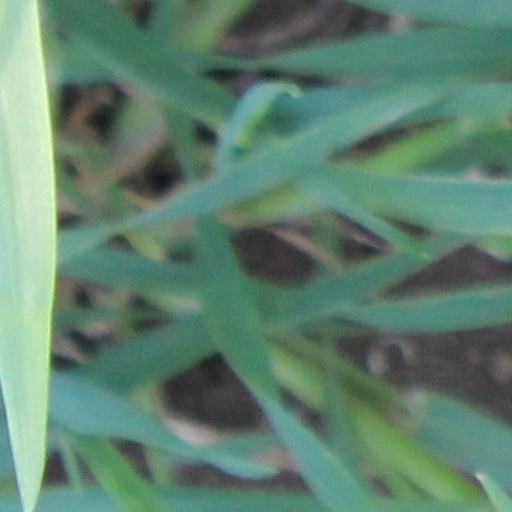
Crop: wheat